Charles Auchester

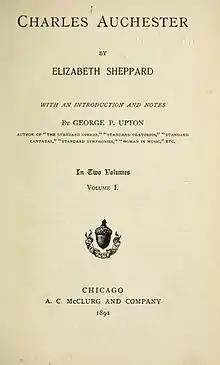
"Charles Auchester": an American edition of 1891

Charles Auchester is a novel by Elizabeth Sara Sheppard, published in 1853. Its hero is an idealised portrait of the composer Felix Mendelssohn. The novel, which is notable for its positive portrayal of Jewish musicality, was praised by Benjamin Disraeli and was initially very popular, remaining in print for over seventy years.